Perth Rectangular Stadium

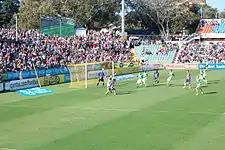
Perth Glory and North Queensland Fury in 2009 during an A-League match

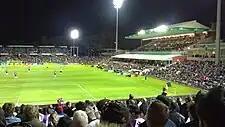
Perth Glory and North Queensland Fury in 2010 during an A-League match

Soccer was an early tenant at Loton Park, playing regular matches as early as 1903, when over 2,000 spectators attended a Charity Cup match between Olympic FC and Civil Service.